Ugo Benassi

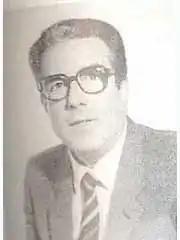

He was a member of the Italian Communist Party. He served as Mayor of Reggio Emilia from 1976 to 1987.